Galatian War

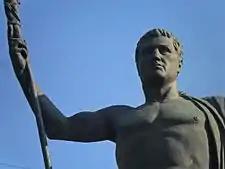
A statue of Attalus II in modern day Turkey.

This was the first war started by a Roman general without the permission of the Senate or the people. Vulso started his preparations for the war by summoning the Pergamese to help. Since the King of Pergamum, Eumenes II, was in Rome at the time, his brother and regent Attalus II took command of the Pergamese army. He joined the Roman army a few days later with 1,000 infantry and 500 cavalry.